Chakavian

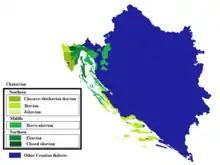
Chakavian dialects in Croatia, according to D. Brozović

There is no unanimous opinion on the set of traits a dialect has to possess to be classified as Chakavian (rather than its admixture with Shtokavian or Kajkavian). Josip Lisac mentions up to 21, but many of them are not common to all Chakavian sub-dialects and often can be found in non-Chakavian dialects. The following traits were mostly proposed: